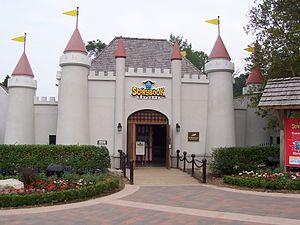
Storybook Gardens est un petit parc thématique situé dans la ville de London. Il présente différentes attractions liées au thème des contes pour enfants et appartient à la ville de London.